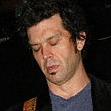
Age: 40